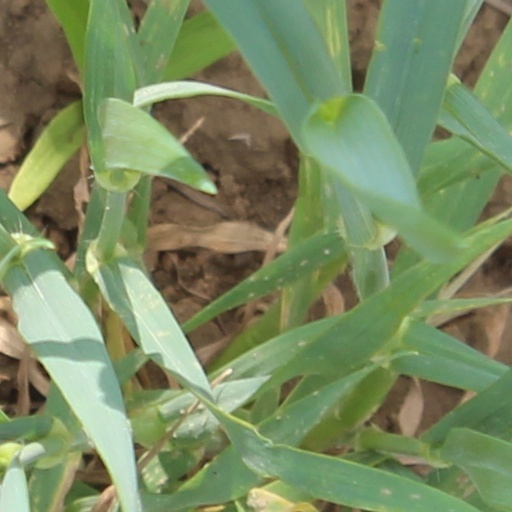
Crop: wheat